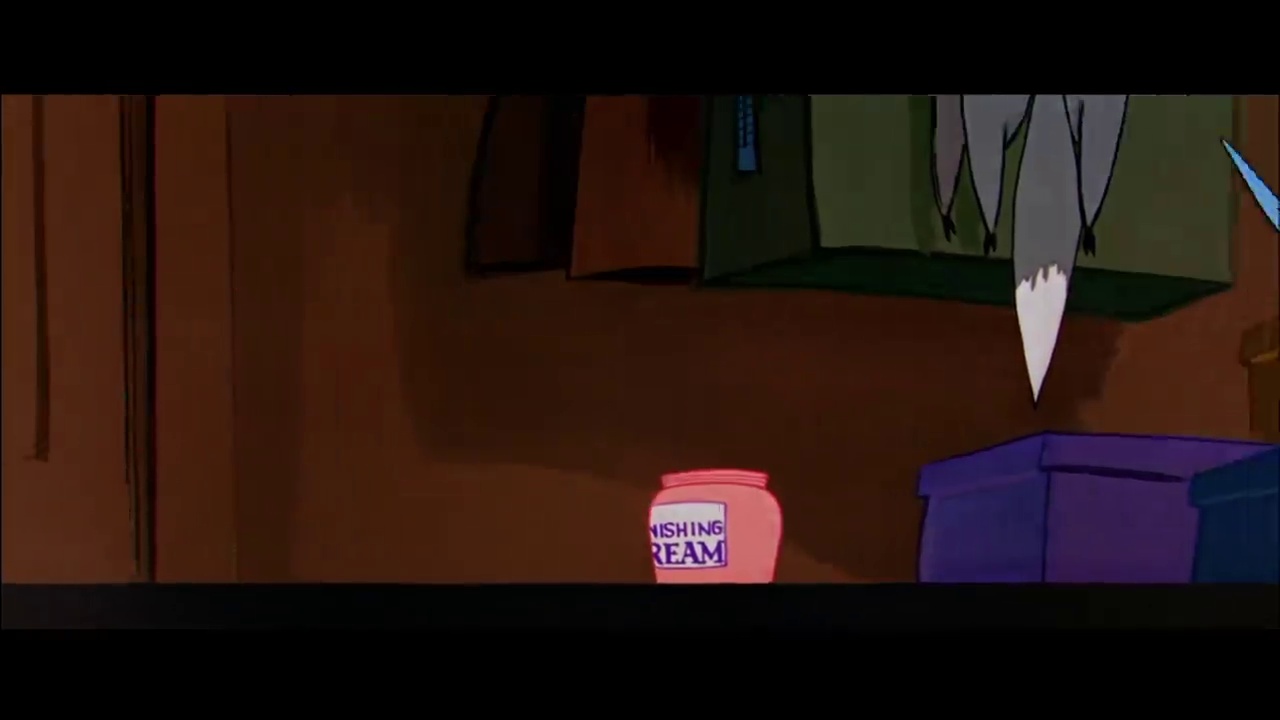
Portrait style: Cartoon Portrait